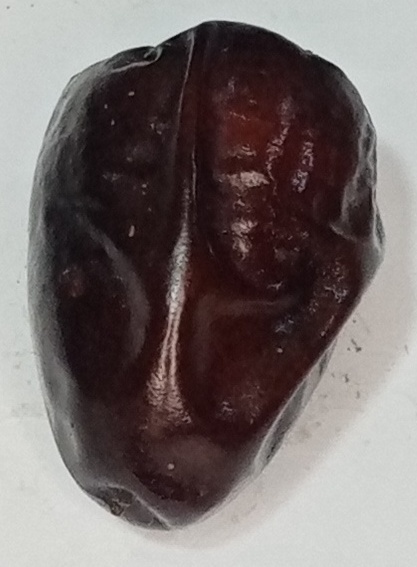
Variety: kupro
Size: large
Grade: grade-2